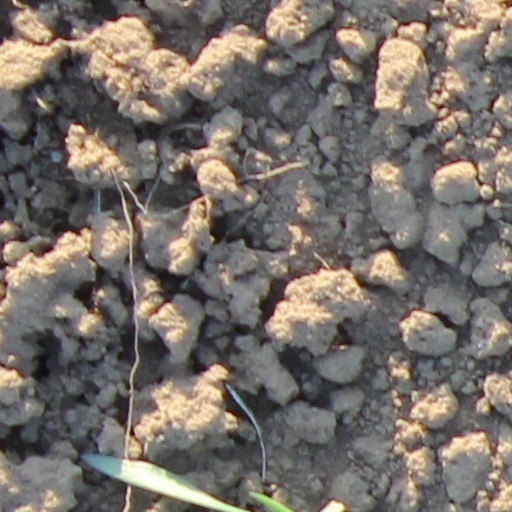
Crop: wheat